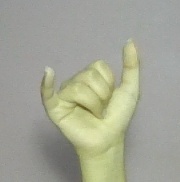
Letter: ya